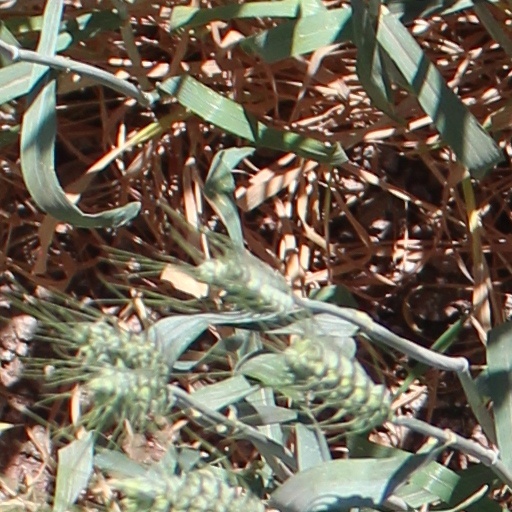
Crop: wheat